Horaiclavus splendidus

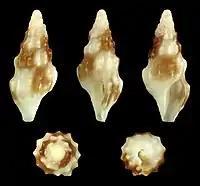
Juvenile

The shell is somewhat thin, subpellucid and shining. It shows longitudinal, obtuse, unequal, rather weak plicae, and somewhat distant spiral lineations. It is light brownish, with bands of rather large chestnut maculations. The outer lip is acute, but varicose externally.